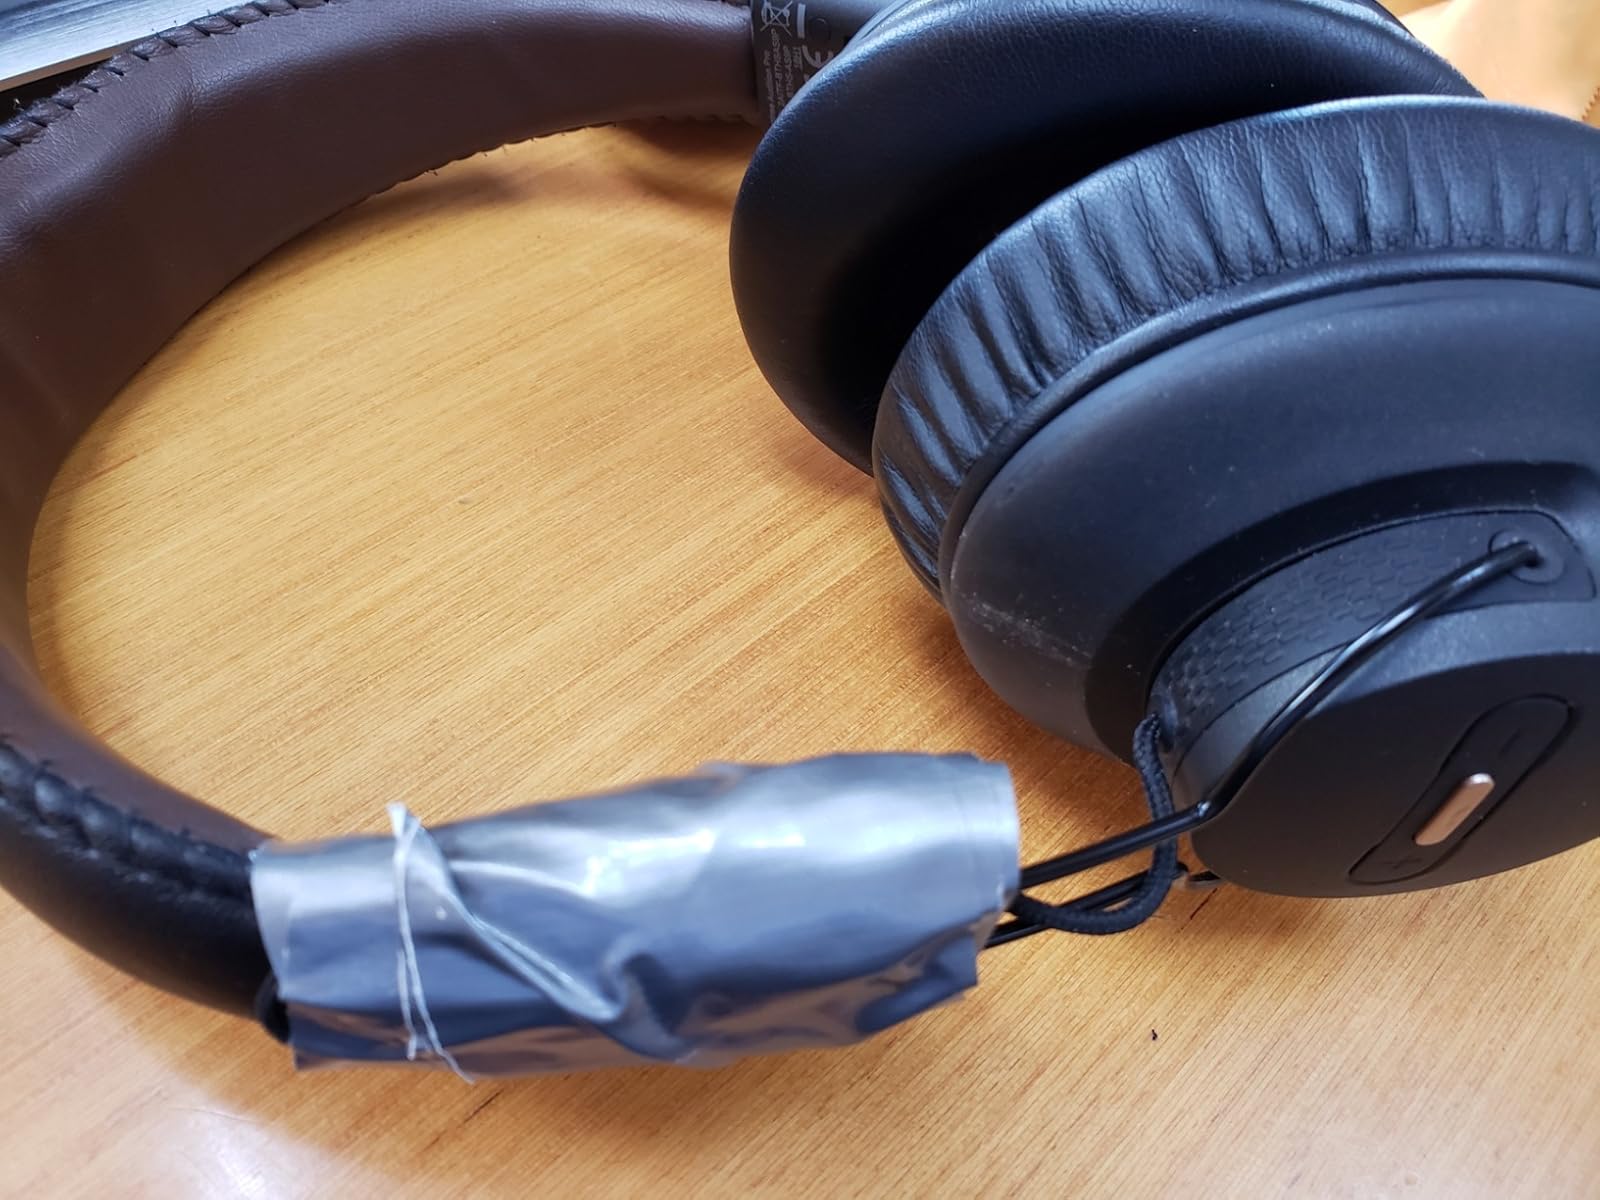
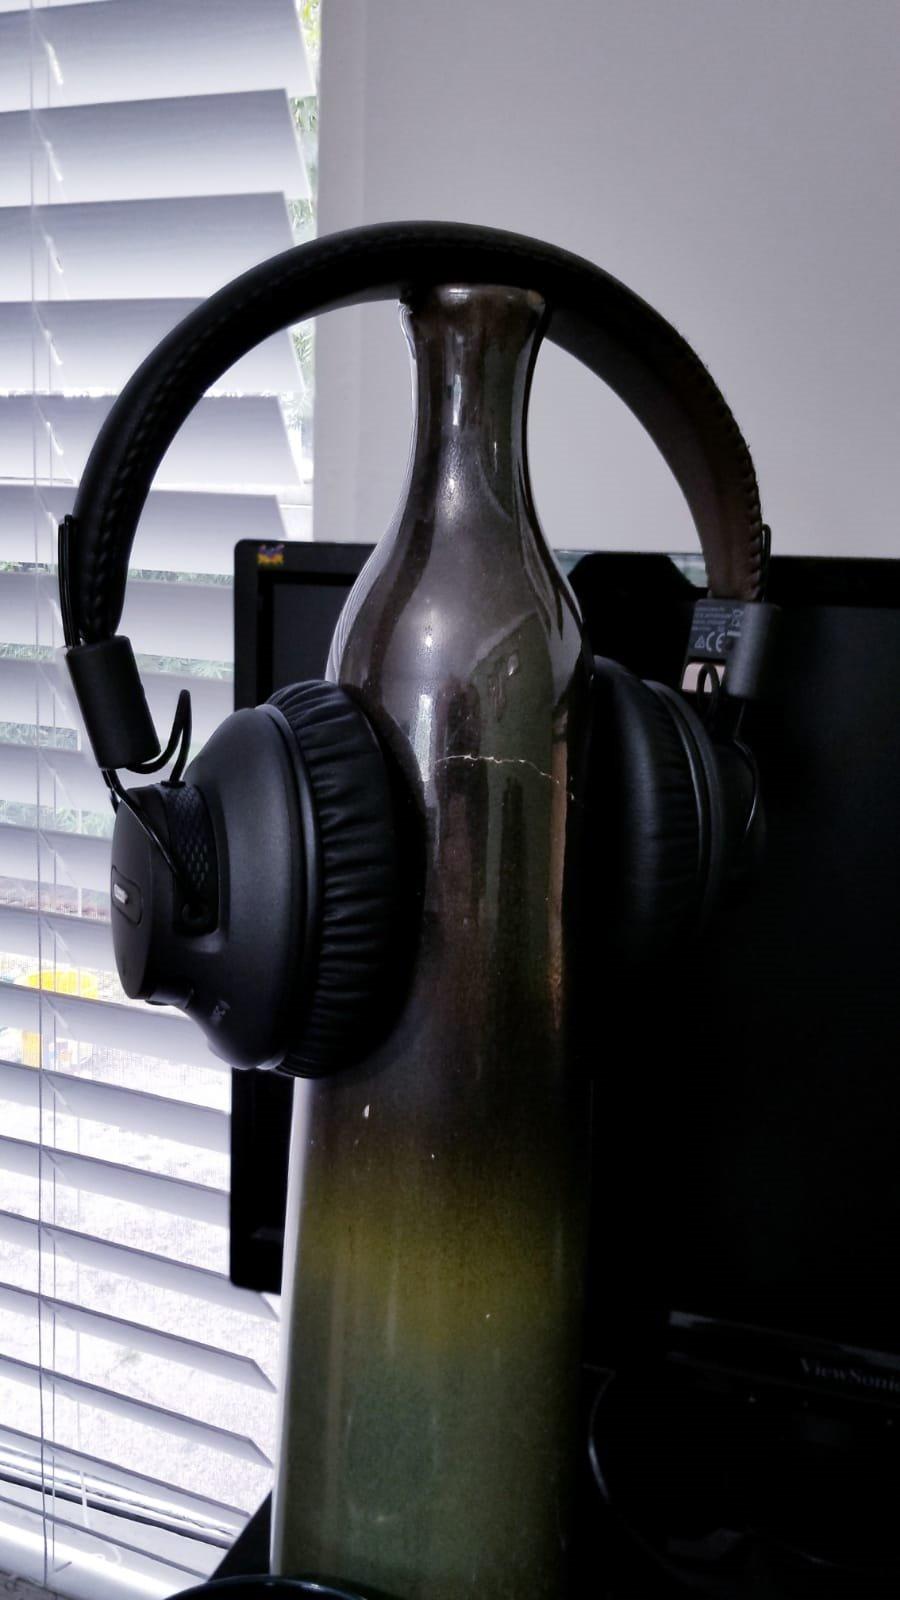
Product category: headphones
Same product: yes